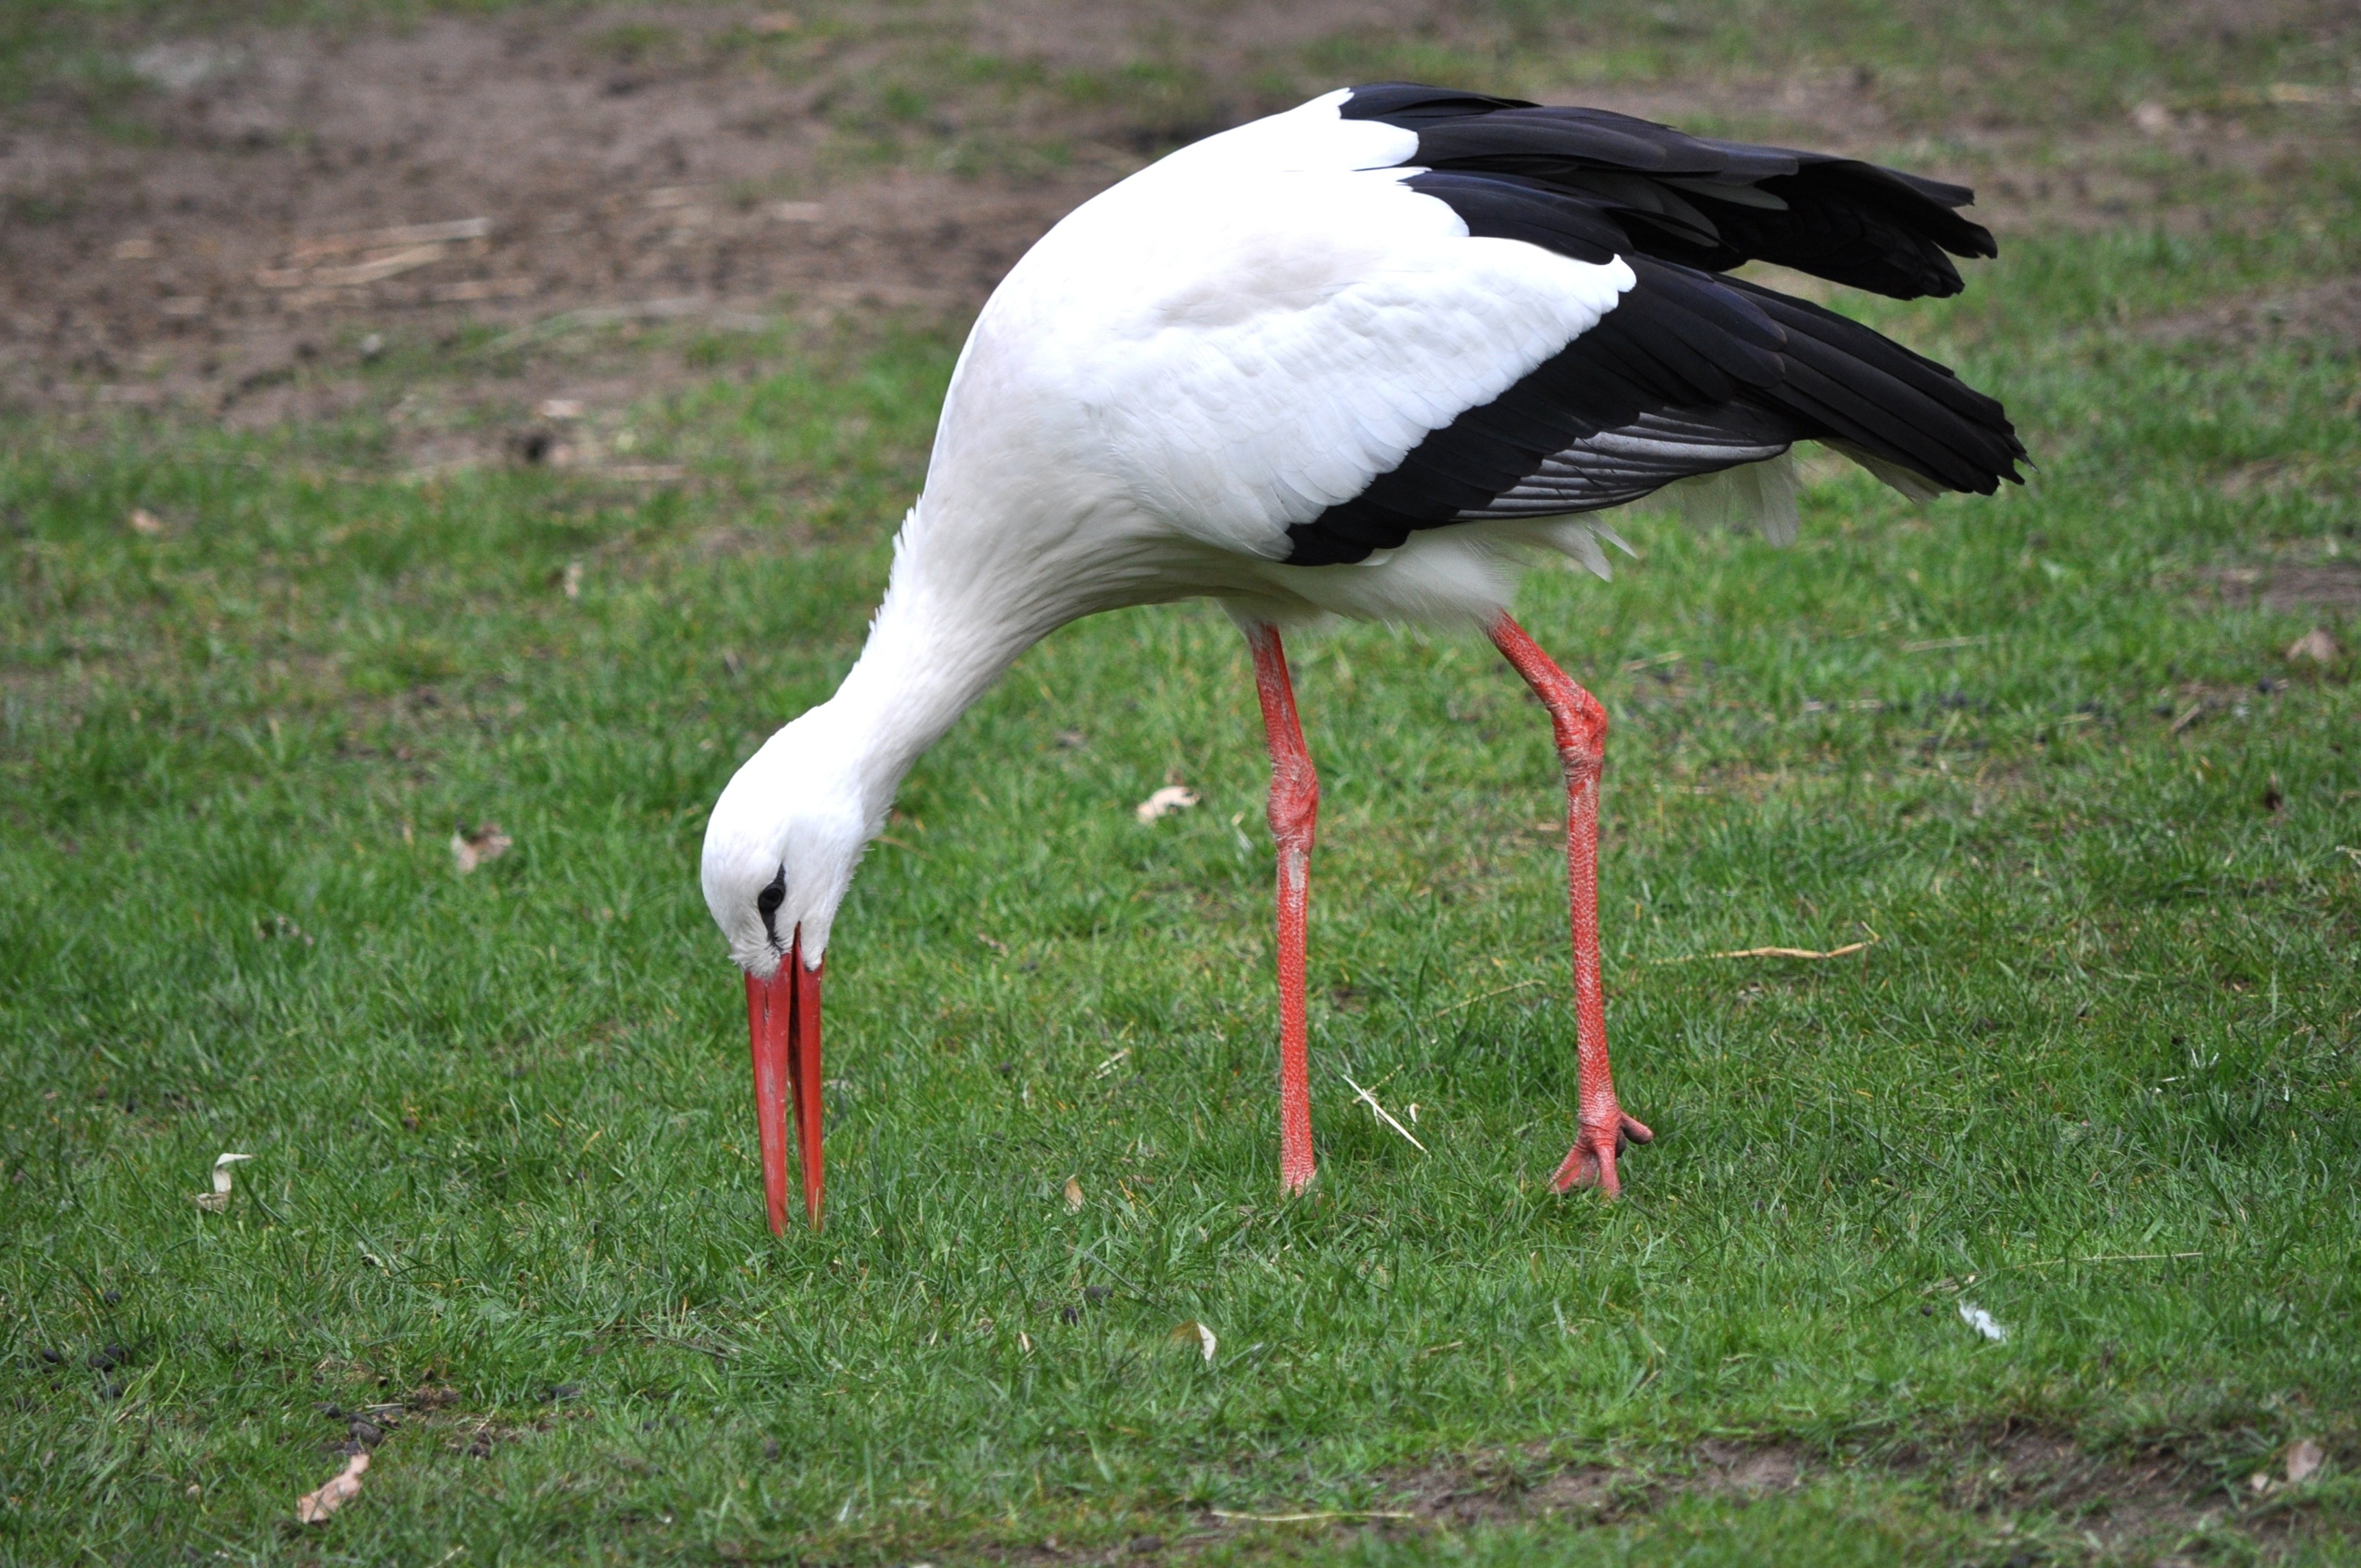
bird, wing, animal, wildlife, beak, fauna, stork, vertebrate, bill, ibis, water bird, white stork, stork legs, ciconiiformes, crane like bird, marabou stork